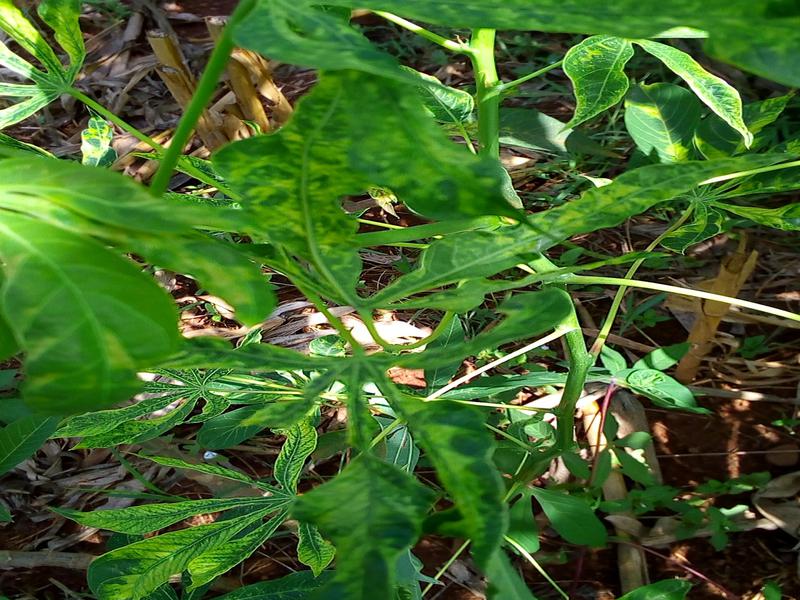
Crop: cassava
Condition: mosaic_disease